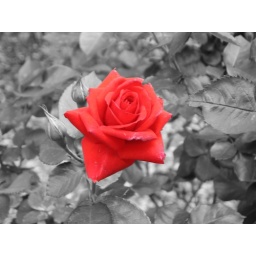
A red rose in a grey wolrd